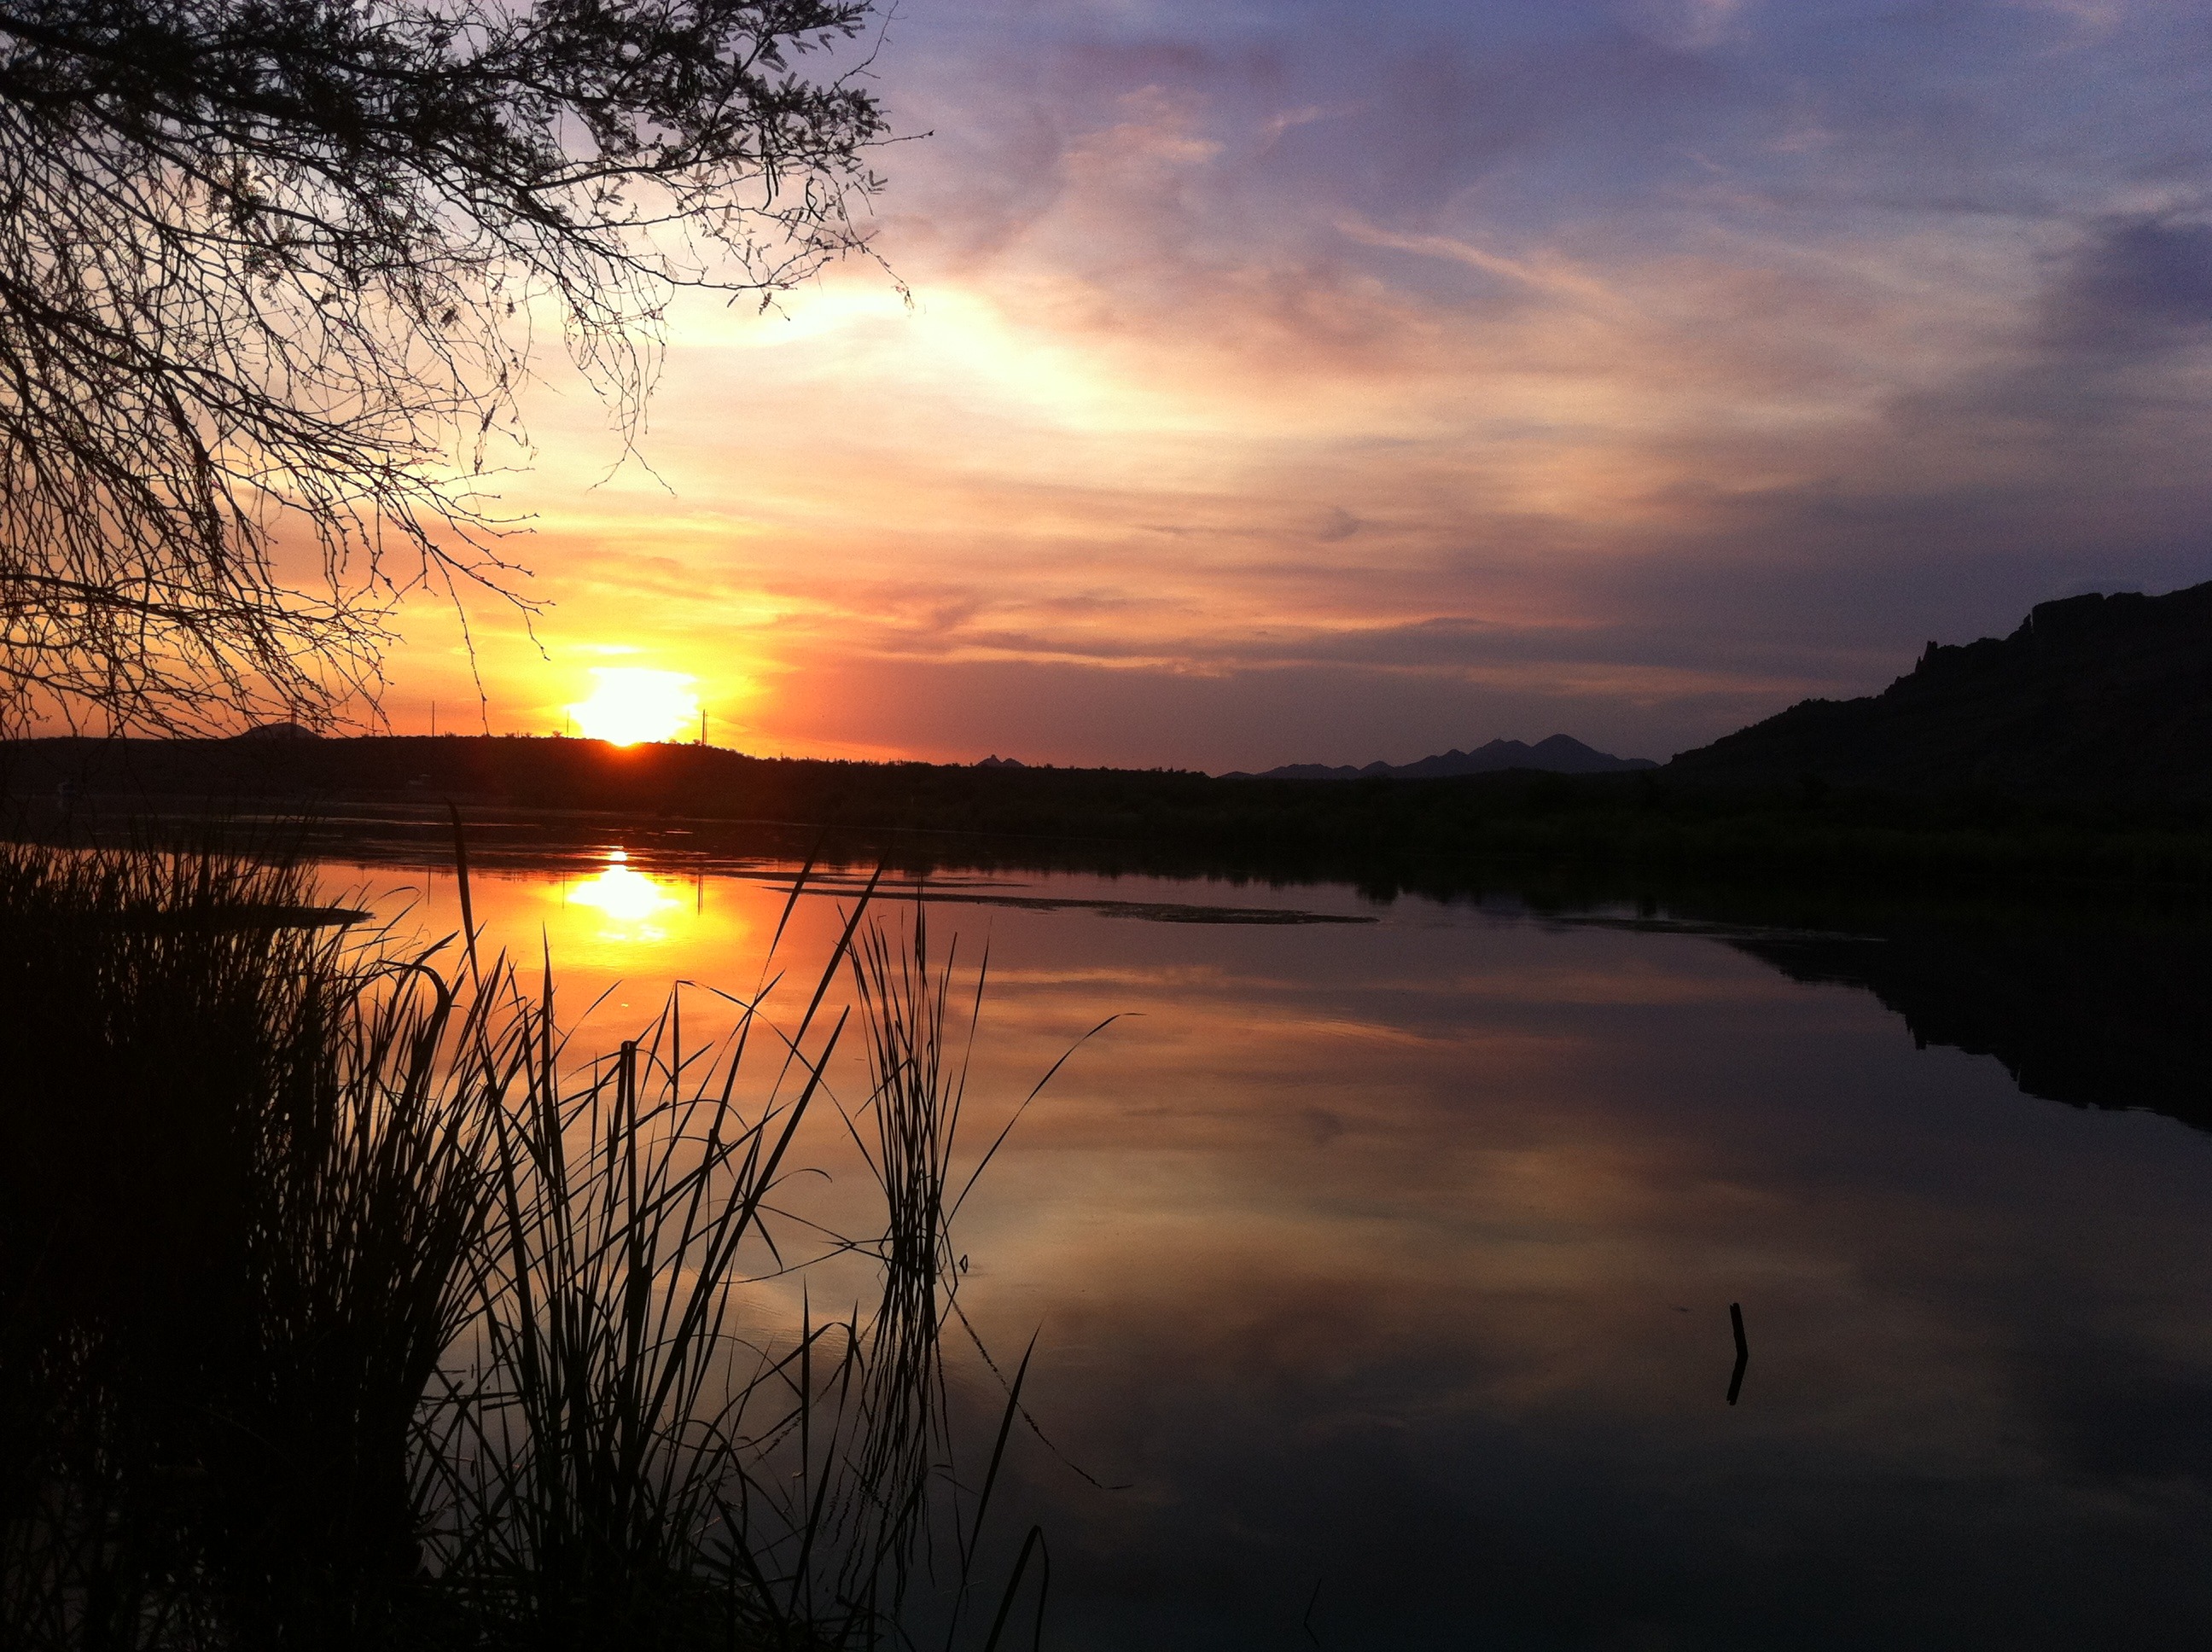
landscape, sea, water, nature, horizon, glowing, cloud, sunshine, sun, sunrise, sunset, sunlight, morning, star, lake, dawn, river, dark, dusk, tranquility, evening, twilight, orange, reflection, scenic, peaceful, scenery, calm, glow, plants, arizona, trees, leaves, branches, reflective, reflections, still, silhouettes, shiny, loch, shining, grasses, afterglow, surfaces, evenings, mornings, atmospheric phenomenon, sunrises